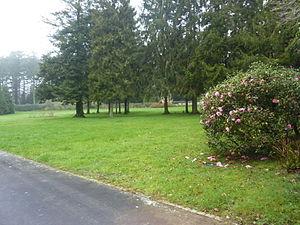
Loperhet
Loperhet [lɔpɛʁɛt] est une commune du département du Finistère, dans la région Bretagne, en France. Ne pas confondre cette commune avec le hameau de Loperhet situé dans la commune d'Erdeven, ni avec un autre hameau du même nom situé dans la commune de Grand-Champ.